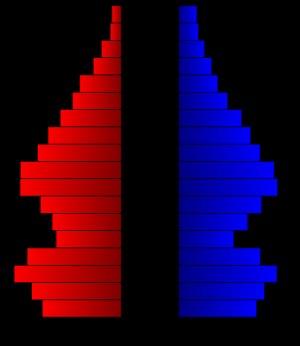
Le comté de Wise, en anglais : Wise County, est un comté situé dans le nord de l'État du Texas aux États-Unis. Selon le recensement des États-Unis de 2010, sa population est de 59 127 habitants, estimée, en 2017, à 66 181 habitants. Fondé le 23 janvier 1856, son siège de comté est la ville de Decatur. Le comté doit son nom à Henry Alexander Wise, un membre de la Chambre des représentants des États-Unis qui soutient l'annexion du Texas. Le comté de Wise est considéré comme faisant partie de la région métropolitaine de Dallas/Fort Worth Metroplex.